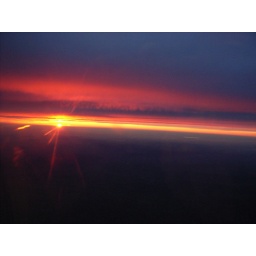
Photo by Felicite. Taken through the plane window on our flight to Melbourne from Canberra.